Harleston Parker Medal

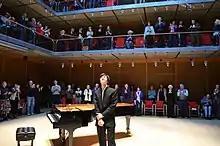
Inside the Isabella Stewart Gardner Museum Addition, winner of the 2015 Harleston Parker Medal. Designed by Renzo Piano Building Workshop with Stantec

The Harleston Parker Medal was established in 1921 by J. Harleston Parker to recognize “such architects as shall have, in the opinion of the Boston Society of Architects for any private citizen, association, corporation, or public authority, the most beautiful piece of architecture, building, monument or structure within the limits of the City of Boston or of the Metropolitan Parks District”.